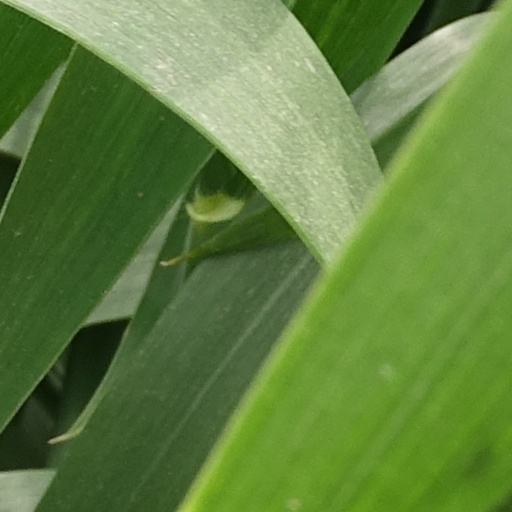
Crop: wheat